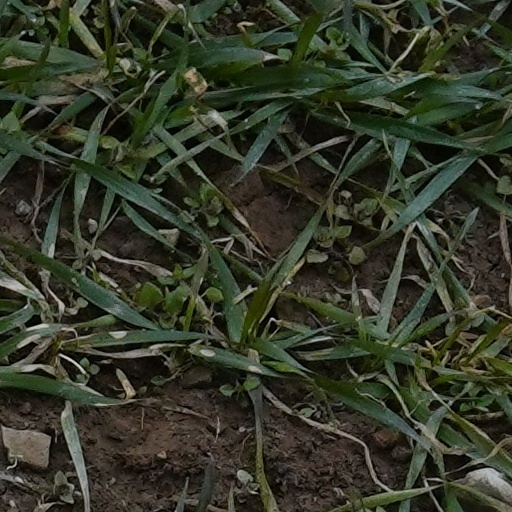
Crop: wheat